David Penny

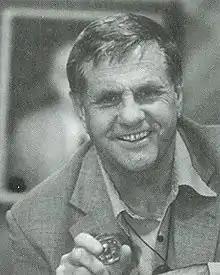
Penny in 2004

Edward David Penny (28 September 1938 – 20 May 2024) was a New Zealand theoretical and evolutionary biologist. He researched the nature of evolutionary transformations, and published widely in the fields of phylogenetic tree, genetics and evolutionary biology. Penny's contributions to science have been recognised with several awards and honours, and acceptance into the National Academy of Sciences.